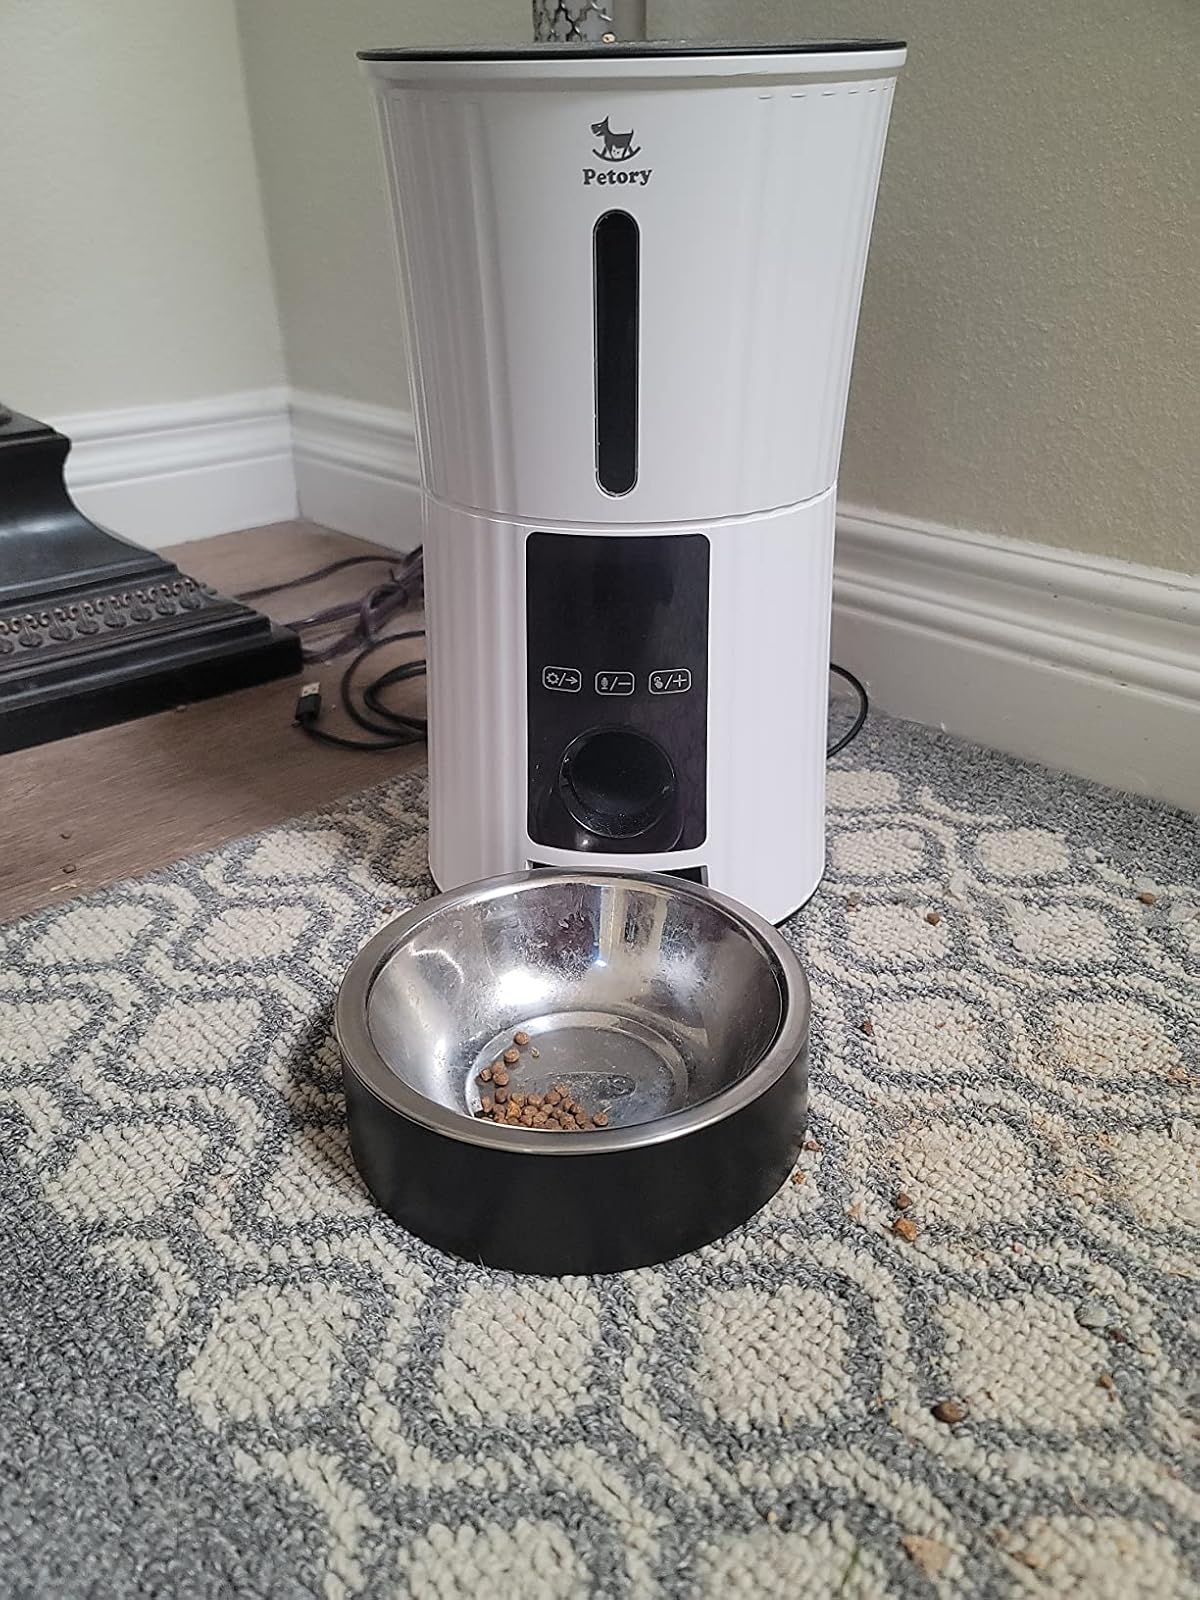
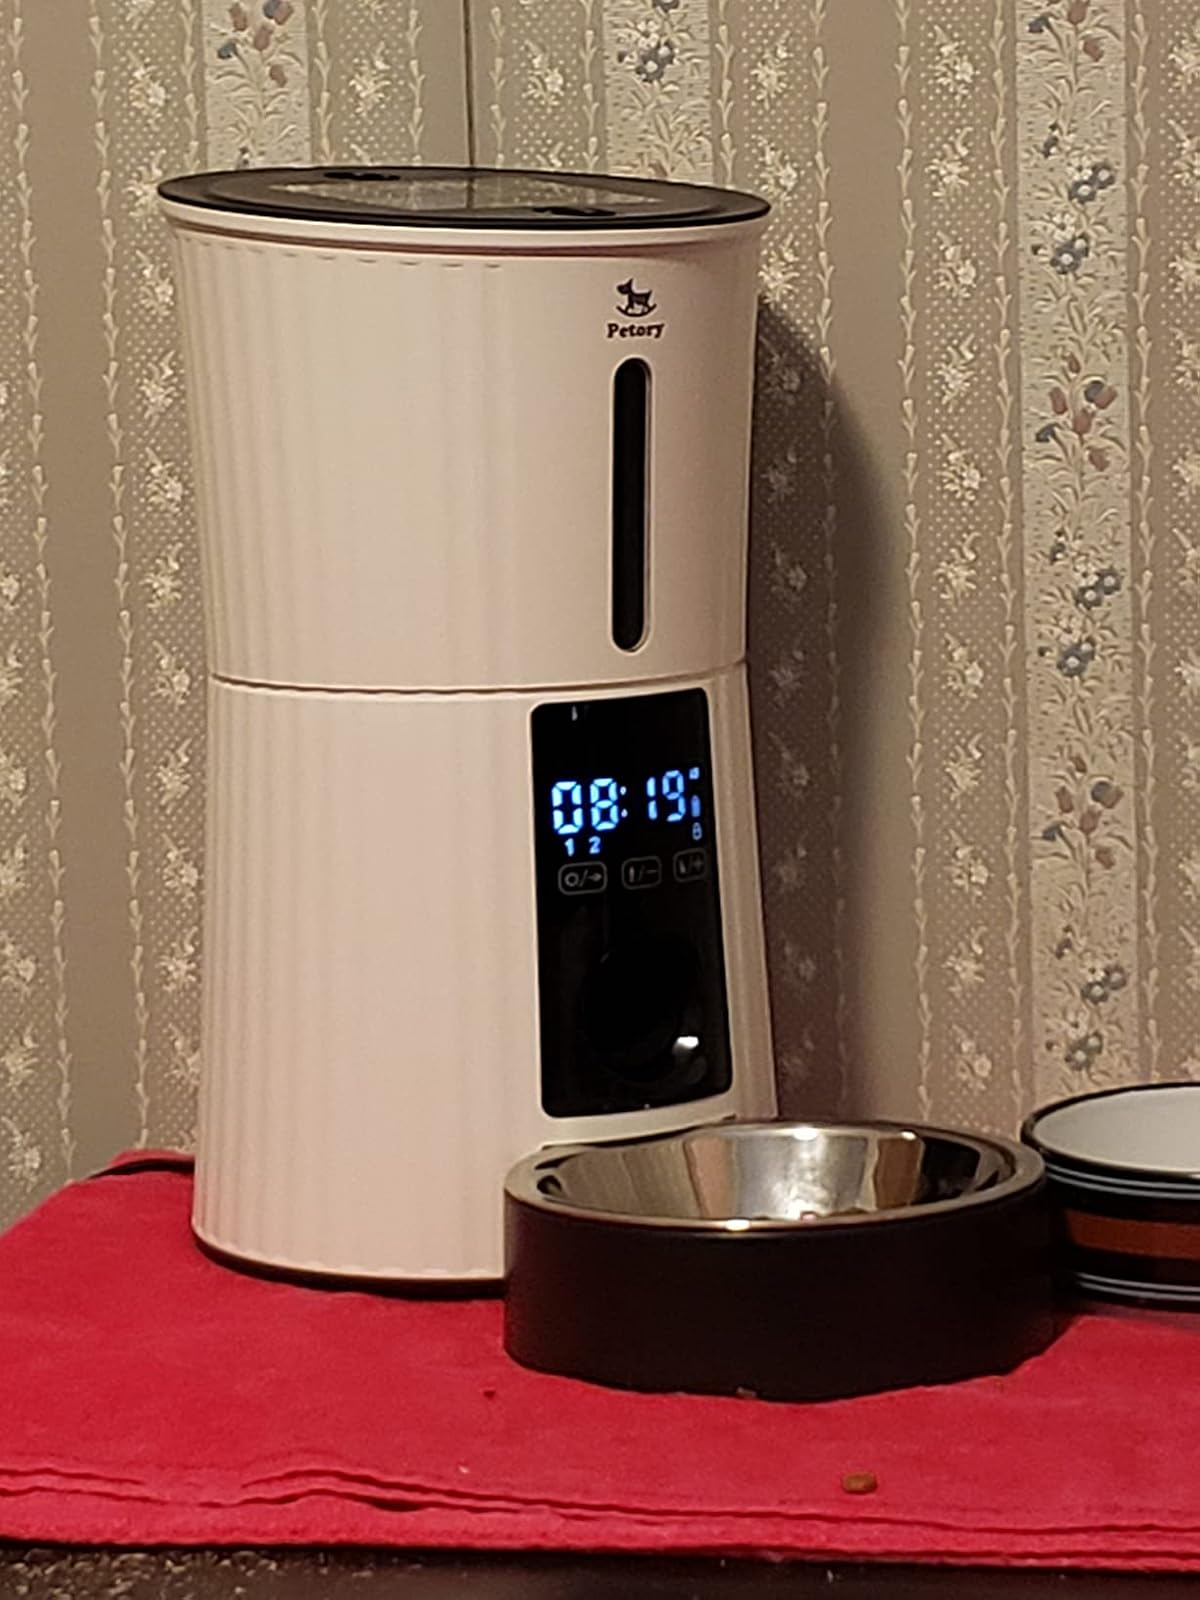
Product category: items_feeder
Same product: yes